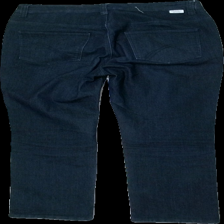
View: back
Type: Jeans
Category: Ladies
Brand: Mingeljeans
Colors: Blue
Material: 80% bomull 18% polyester 2% spandex
Pattern: Logo print
Cut: Tight
Size: 40
Season: All
Stains: Minor
Damage: smuts fläckar
Damage location: middle right
Damage 2: smuts fläckar
Damage 2 location: middle center
Price range: <50
Recommended usage: Export
Description: mörk blåa jeans med gråa knappar